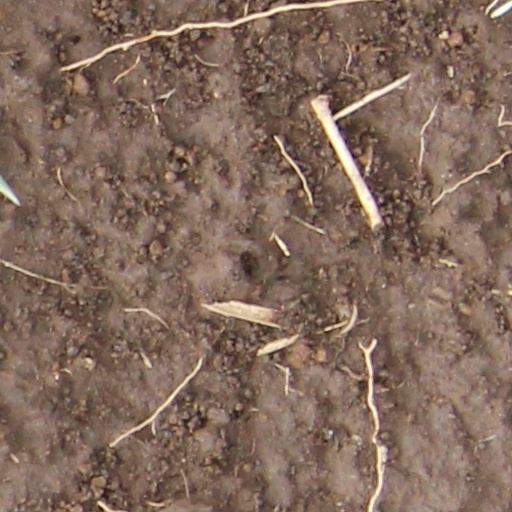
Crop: wheat